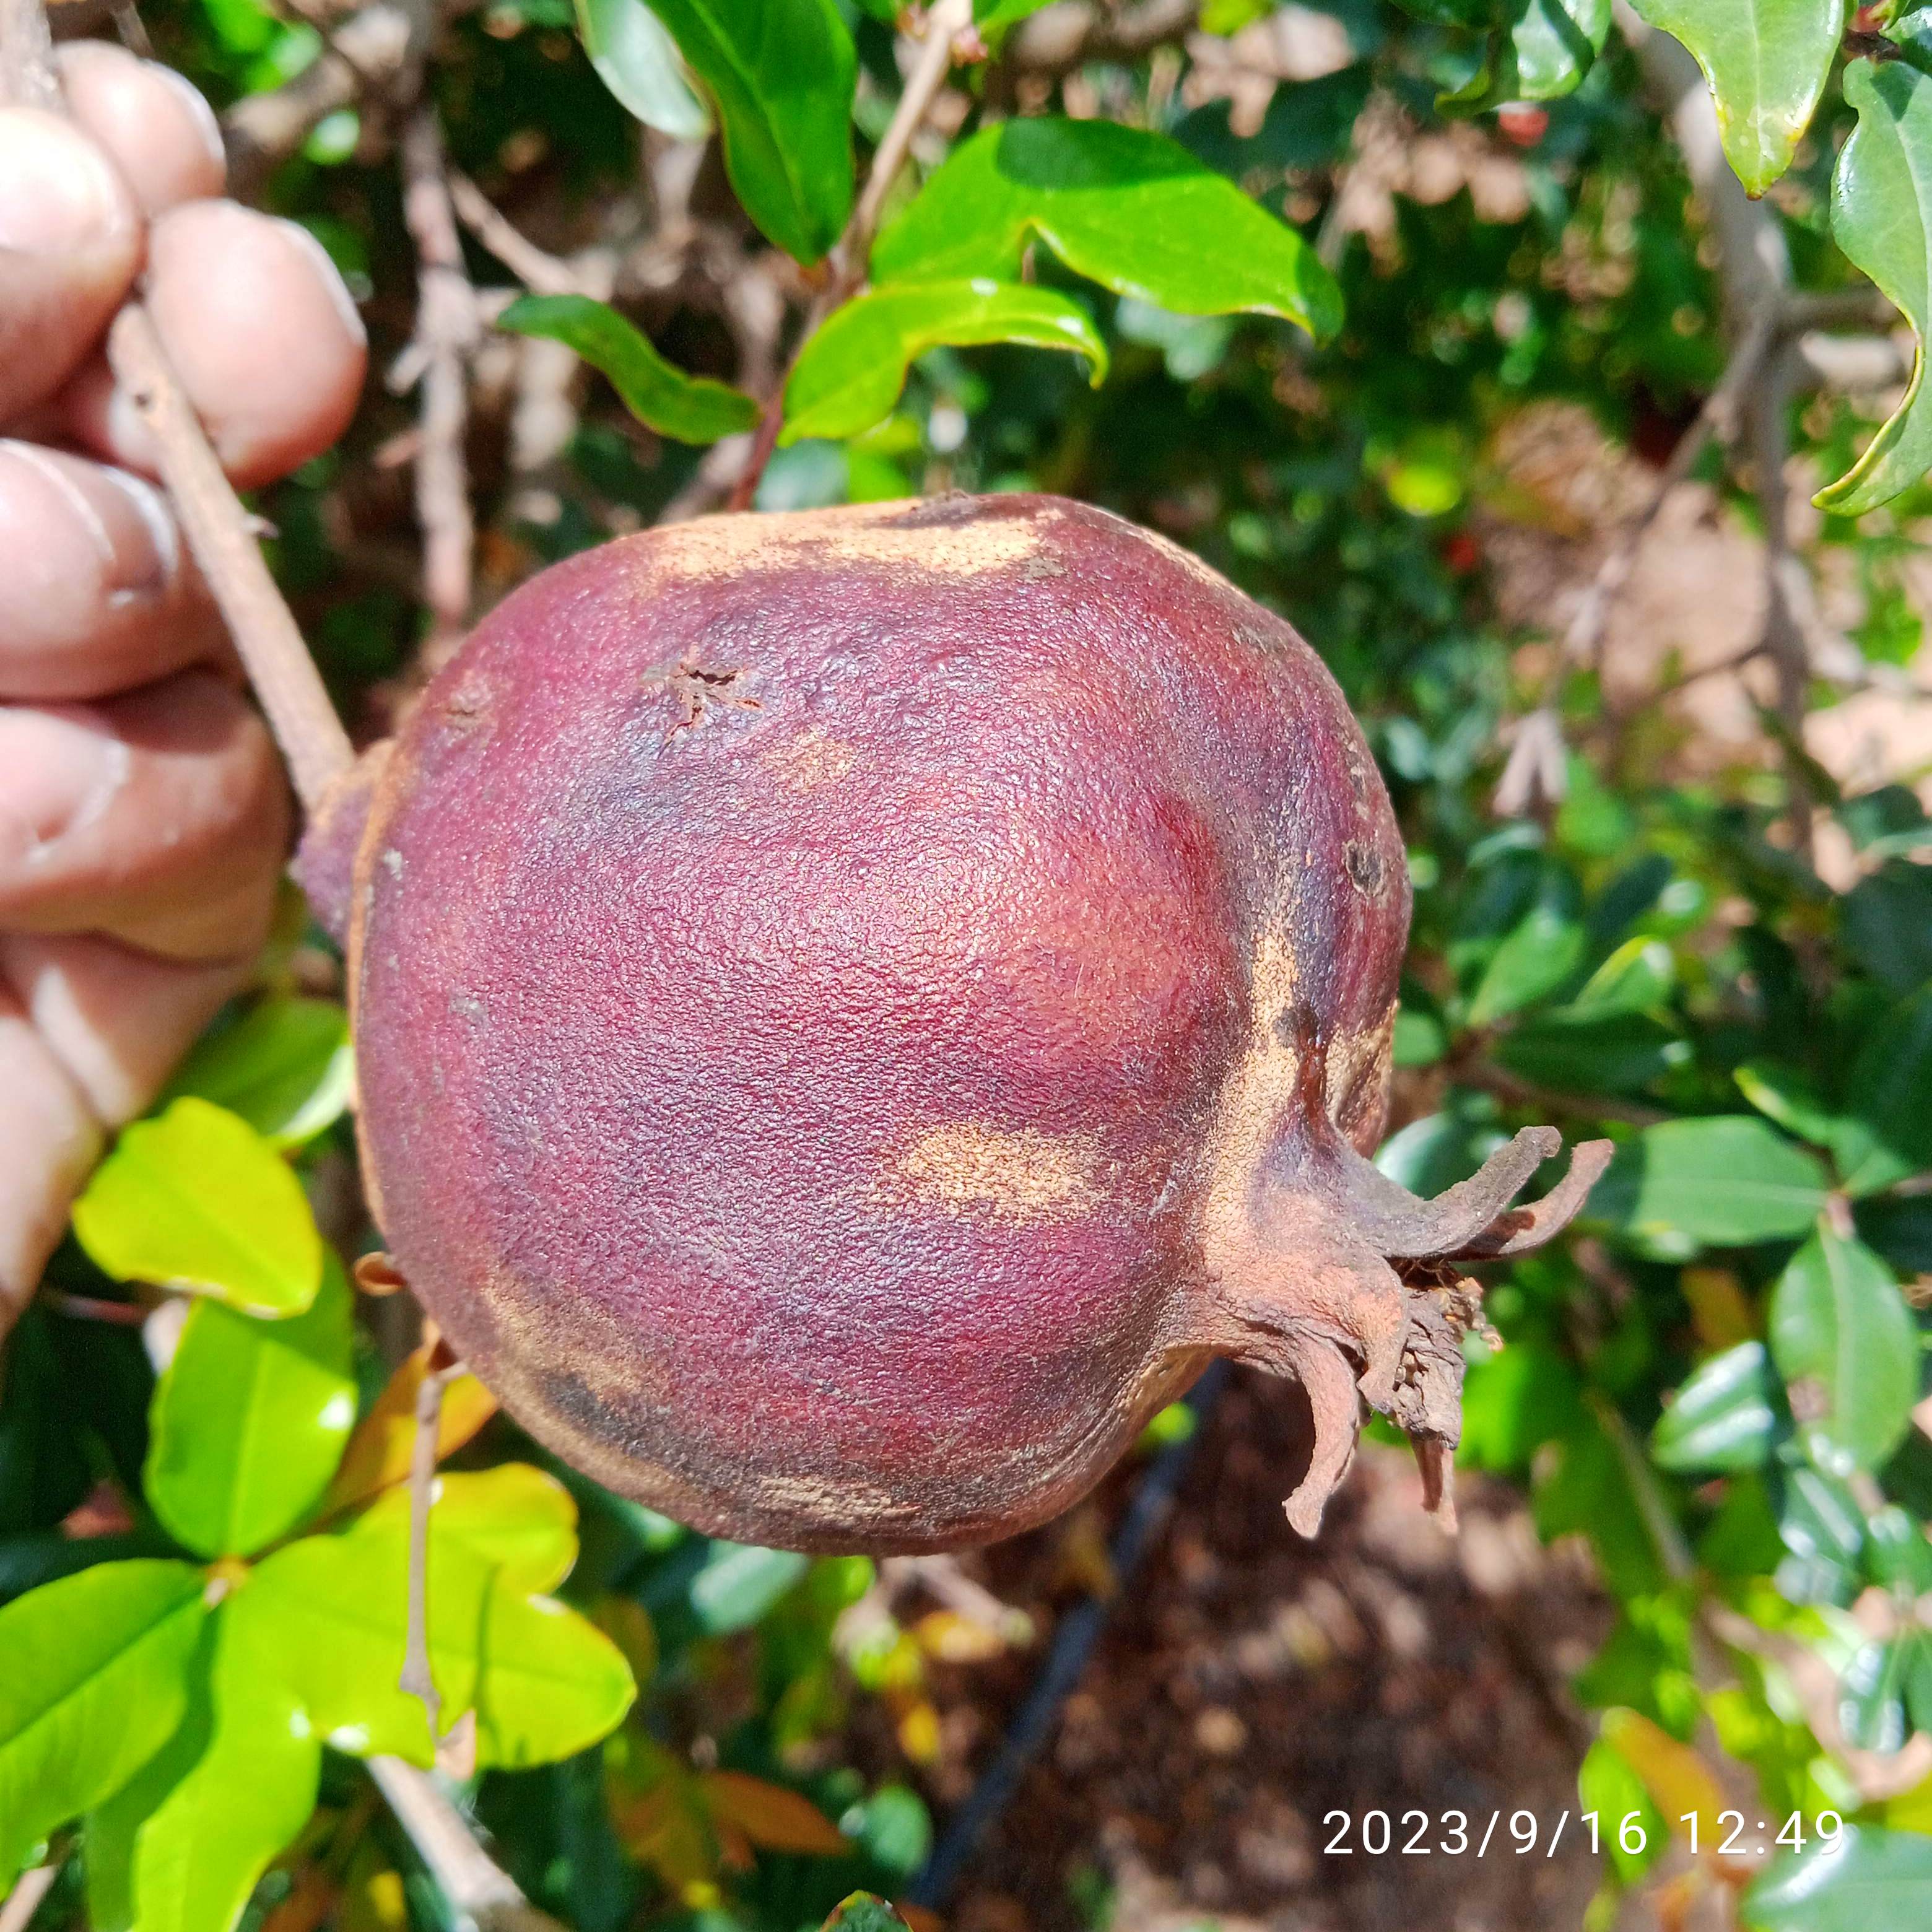
Label: Alternaria